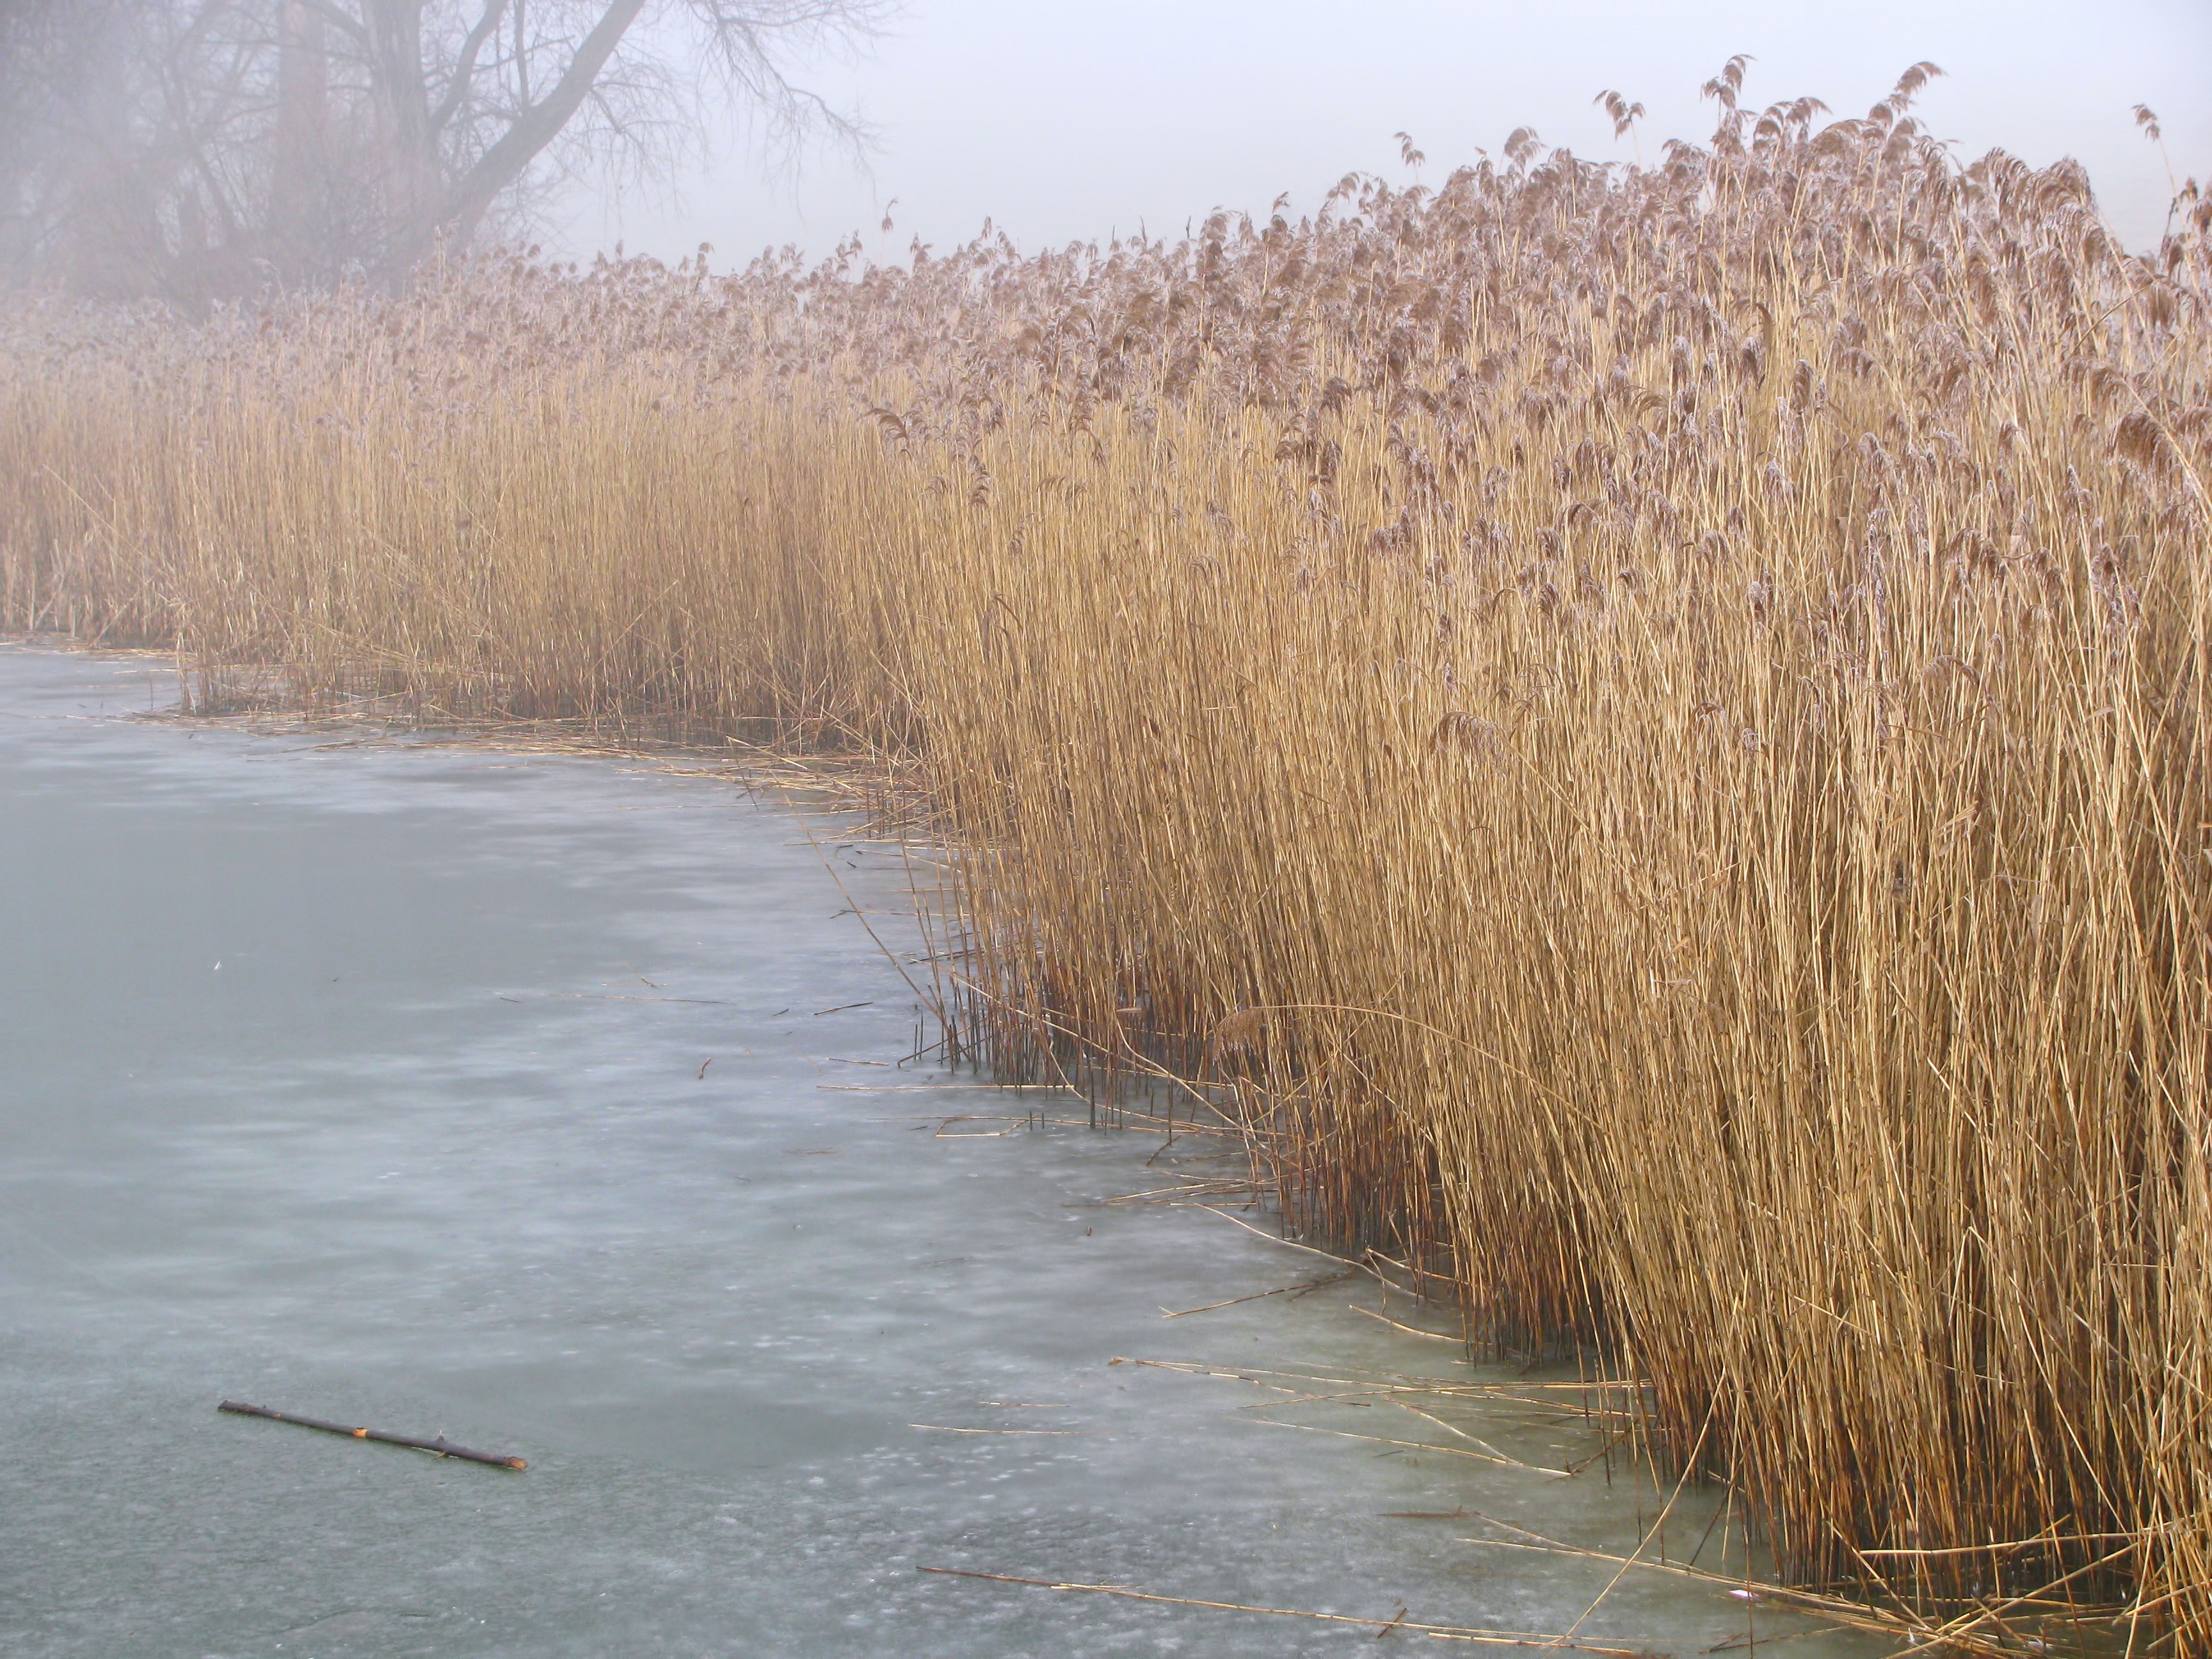
nature, grass, marsh, cold, winter, plant, fog, field, morning, frost, river, foggy, reed, pond, ice, frozen, waterway, plants, vegetation, seasons, icy, wetland, frosted, wintry, hoarfrost, atmospheric phenomenon, grass family, phragmites